Kawachi-Eiwa Station

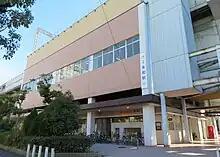
Kintetsu Kawachi-Eiwa Station, January 2020

Kawachi-Eiwa Station

Kawachi-Eiwa Station is served by the Nara Line, and is located 0.8 rail kilometers from the starting point of the line at Fuse Station and 6.9 kilometers from Ōsaka Namba Station.